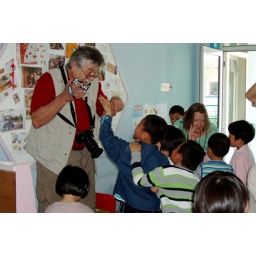
We visited a school in Beijing and dropped into a Kindergarden class. There were about 24 boys and 2 girls in the class.